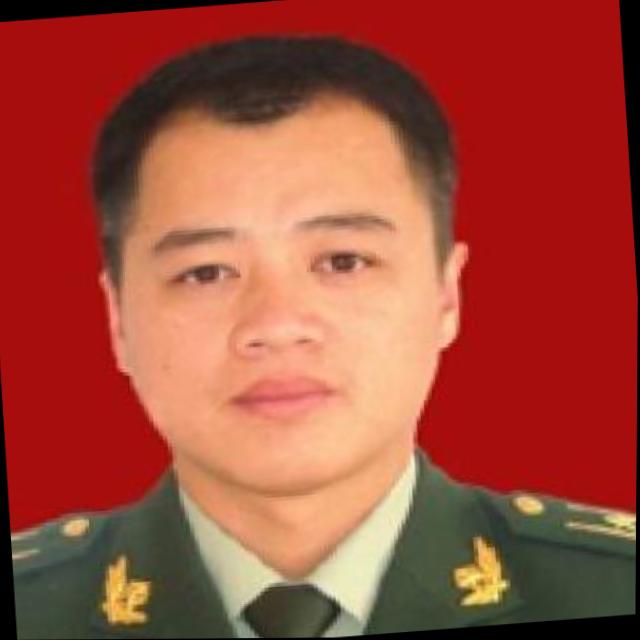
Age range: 21-44